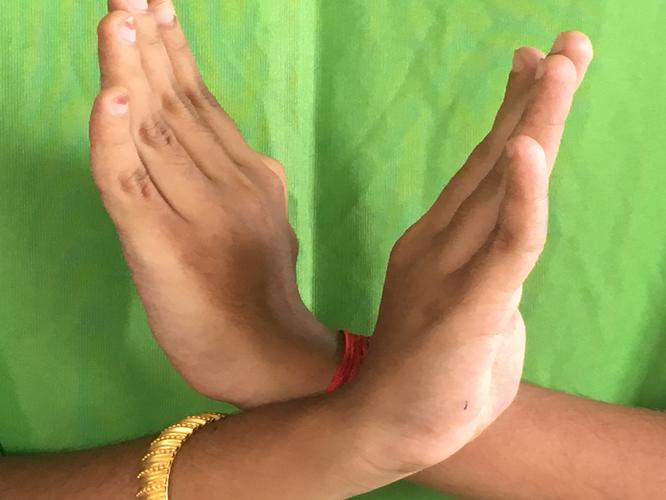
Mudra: Swastikam
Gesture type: double_hand